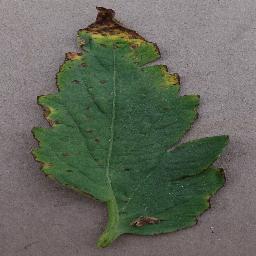
Label: Tomato___Bacterial_spot